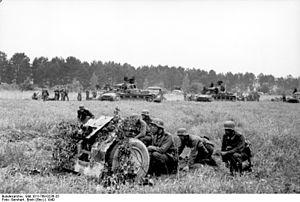
La poche de Lille a résisté du 25 mai au 31 mai 1940 à l'encerclement de l'armée allemande commandée par le général Waeger durant la bataille de France.